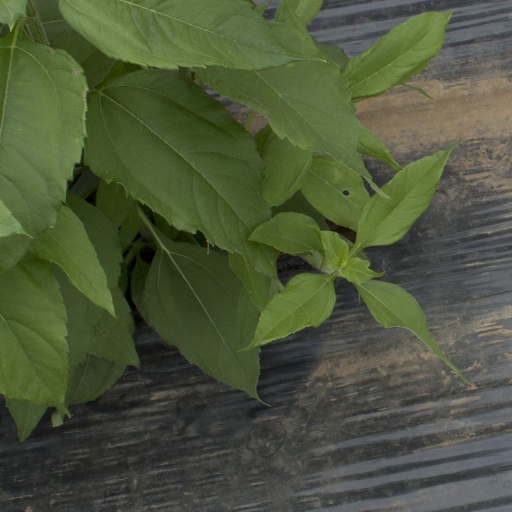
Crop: Jerusalem artichoke